Senghenydd colliery disaster

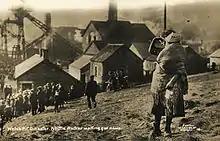
A thirteen-year-old girl awaits news with her baby sister.

Lieven recounts how the rescue parties "in their desperation, ... were reckless with their lives" in their attempts to find survivors; many were injured in small roof collapses, or suffered the effects of carbon monoxide poisoning. Their endeavours saved lives throughout the remainder of the day and into the night, including a group of 18 men found at around 1:00 am. They were the last survivors found. A total of 432 miners had died that day—some bodies were not found until later—and 7 others died later in hospital or at home. A journalist from "The Times" wrote: "The numbers are truly awful. We talk in awed terms of the decimation of a regiment in a bloody battle, but here a great community engaged in the pursuit of a peaceful vocation is threatened with the loss of at least a quarter of its able bodied manhood". On the surface the townsfolk waited for news; a reporter for "The Dundee Courier" thought: "the scene at Senghenydd last night was depressing in the extreme. The streets were full of silent throngs of people who moved aimlessly about or stood stolidly at the street corners."